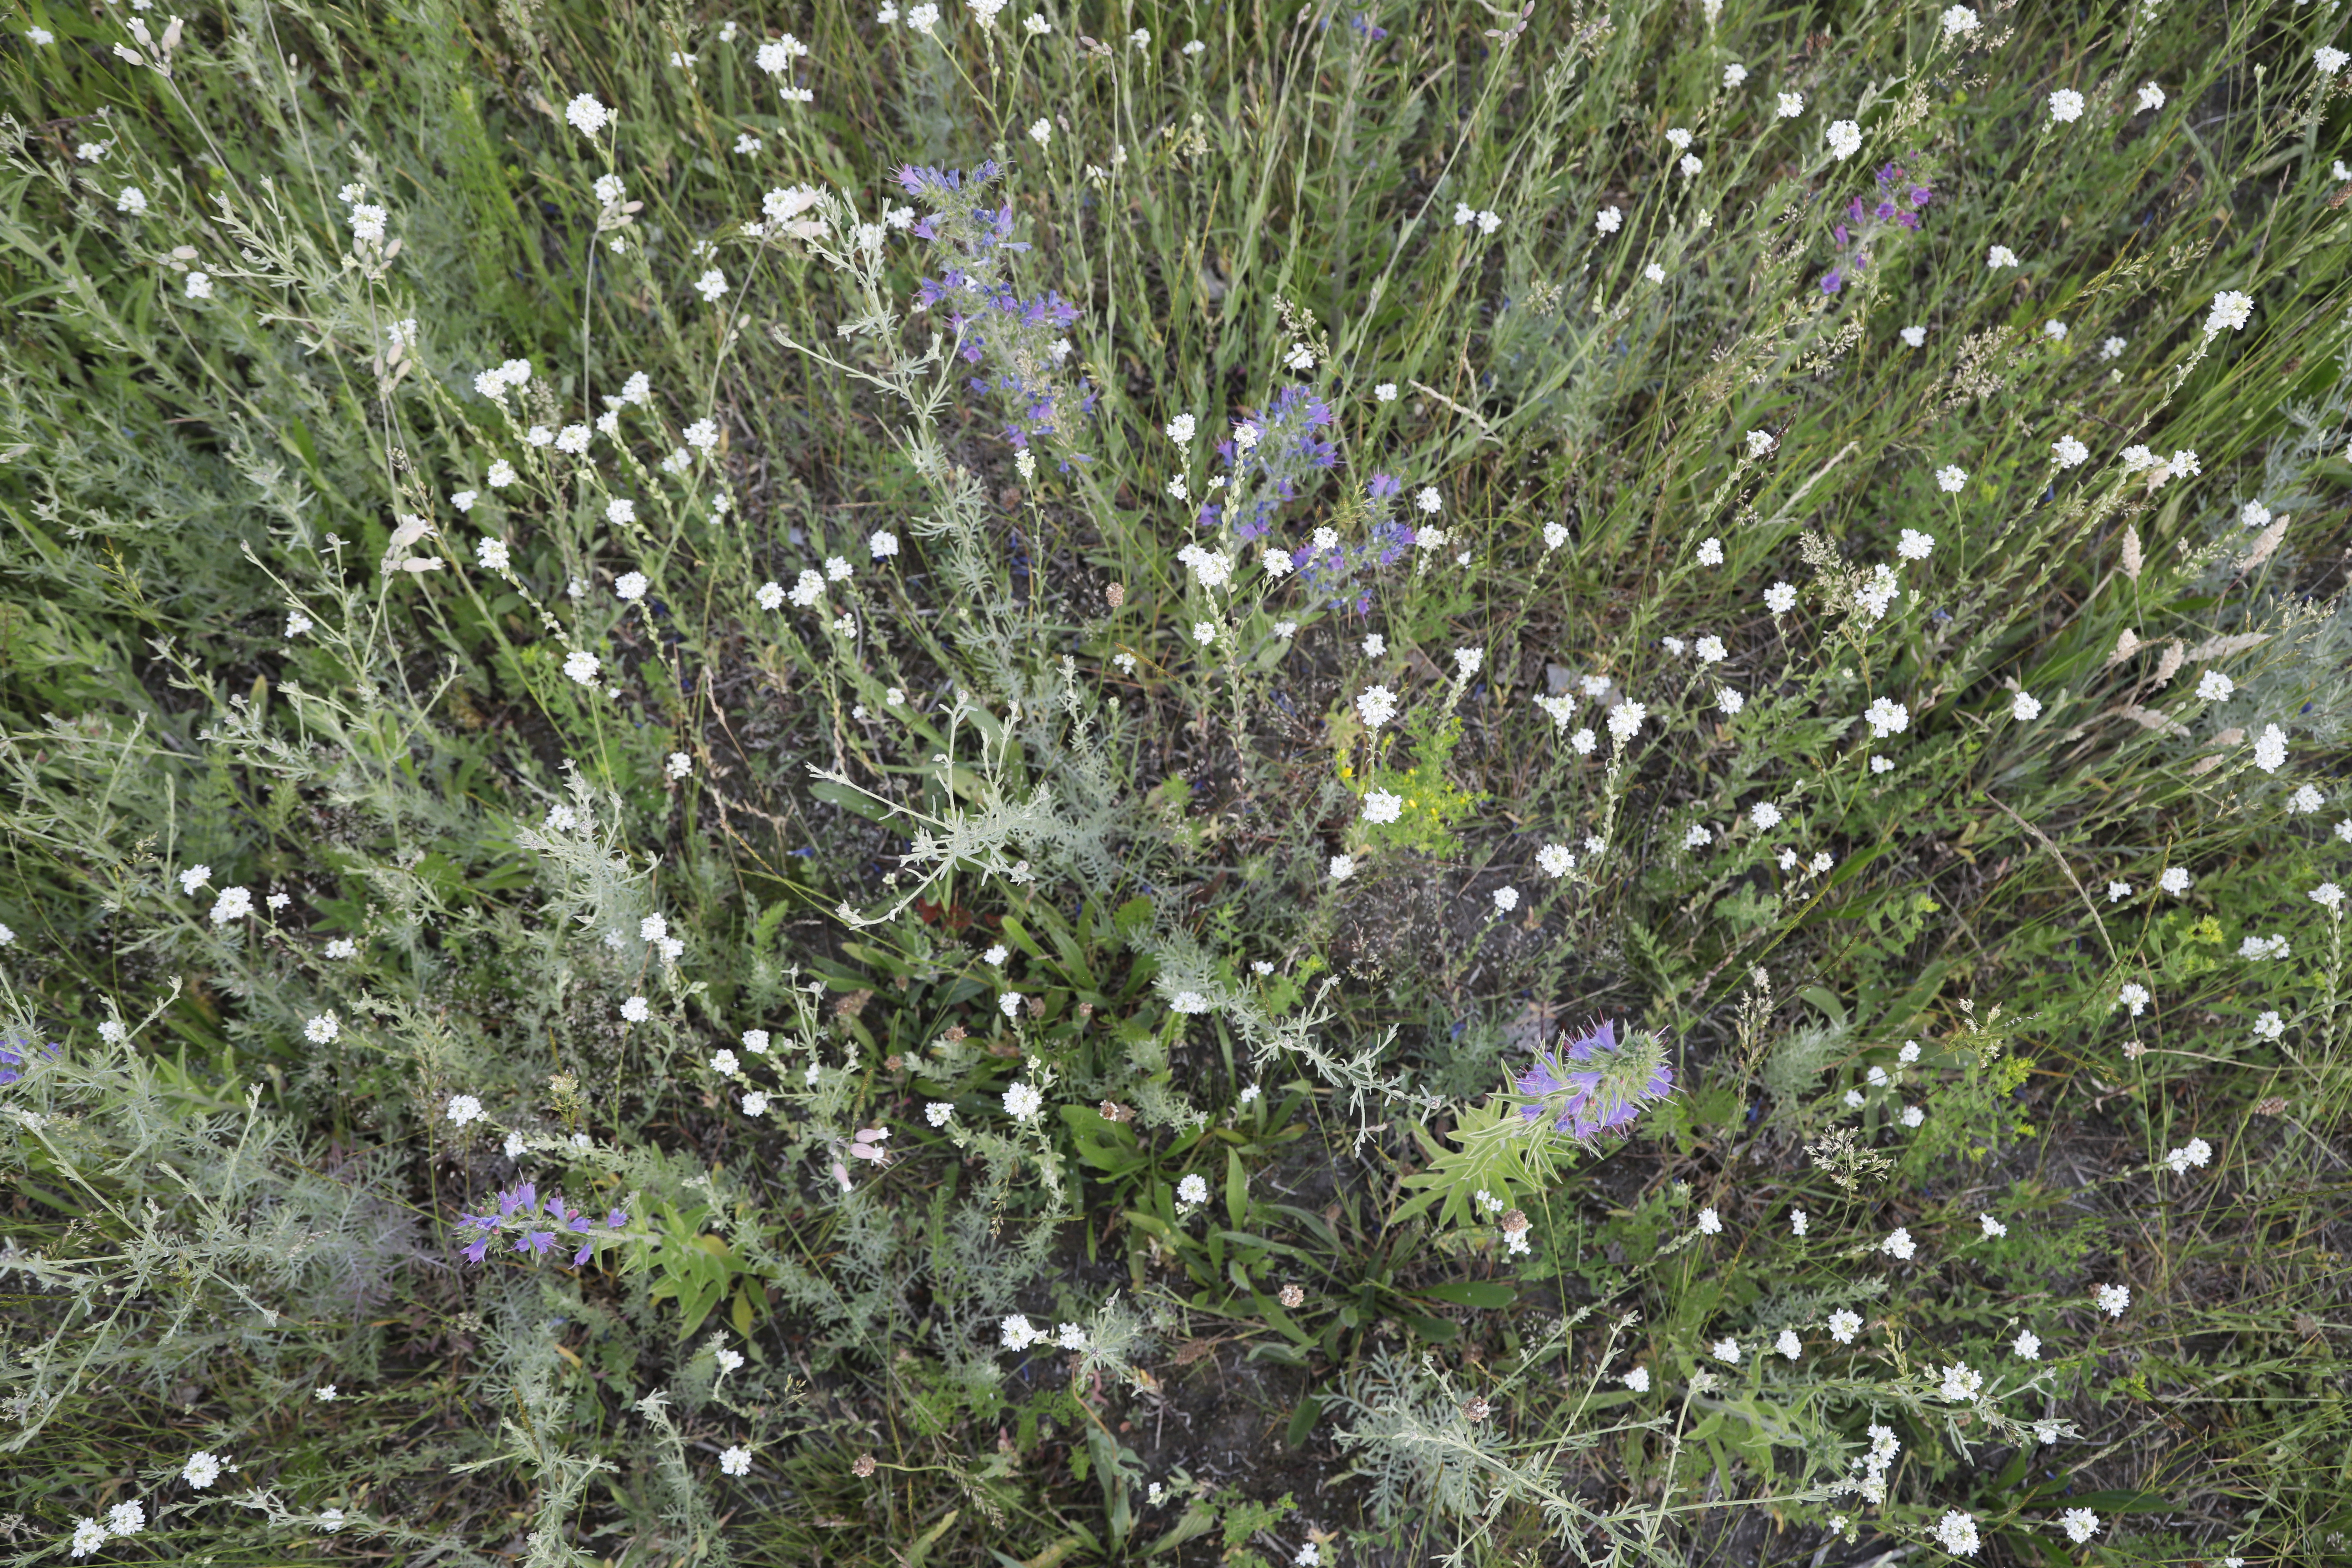
Plant species: Echium vulgare, Silene vulgaris, Berteroa incana, Plantago lanceolata